Ban Ki-moon

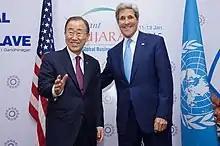
U.S. Secretary of State John Kerry and Ban Ki-moon, 11 January 2015

The Libyan Civil War began in 2011, the last year of Ban's first term, and dominated his attention and public statements that year. Throughout the conflict, he lobbied for peaceful solutions to the crisis. He frequently spoke out against military action in Libya, believing that a diplomatic solution would be possible and preferable. However, he conceded that if then-leader Muammar Gaddafi refused to abide by a cease fire agreement, the international coalition of military forces would have no choice but to intervene to protect the human rights of Libyans. The Gaddafi government was eventually overthrown and Gaddafi killed in the conflict.